Weather of 2010

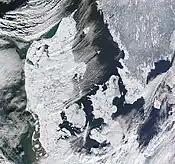
A snow-covered Denmark on January 8

Meanwhile, some light snow also fell in Kosovo, Udmurtia and Ryazan Oblast, but heavier snow fell in many parts of Ukraine. Temperatures fell as low as −30 °C and −29 °C in parts of Ukraine and similar temperatures occurred in neighboring parts of Russia. Heavy snow hit Moscow on the 9th.